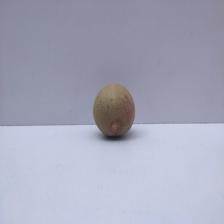
Size: Small